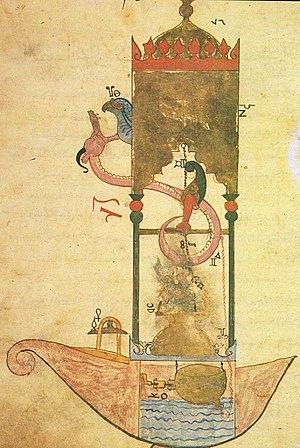
L'horloge hydraulique du bateau d'al-Jazari.
Les horloges hydrauliques arabes sont les héritières des horloges hydrauliques de l'Antiquité gréco-romaine. s'inspirant des principes et applications décrits, entre autres, par Philon de Byzance et Héron d'Alexandrie, leurs mécanismes ingénieux seront repris et perfectionnés à l'époque médiévale, souvent sous une forme ludique, par des érudits tels les frères Banou Moussa et surtout par Al-Jazari.